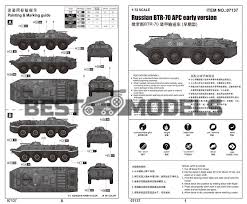
Label: BTR